Haemadin

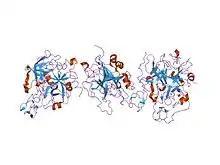
crystal structure of the human alpha-thrombin-haemadin complex: an exosite ii-binding inhibitor

In molecular biology, haemadin is an anticoagulant peptide synthesised by the Indian leech, "Haemadipsa sylvestris".